LZ 127 Graf Zeppelin

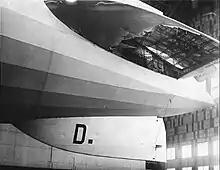
"Graf Zeppelin" in Lakehurst, with damage to the port fin after hitting a squall line, 16 October 1928

The galley staff served three hot meals a day in the main dining and sitting room, which was square. It had four large arched windows, wooden inlays, and Art Deco-upholstered furniture. Between meals, the passengers could socialise and look at the scenery. On the round-the-world flight, there was dancing to a phonograph, fine wine, and Ernst Lehmann, one of the officers, played the accordion. A corridor led to ten passenger cabins capable of sleeping 24, a pair of washrooms, and dual chemical toilets. The passenger cabins were set by day with a sofa, which converted at night into two beds. The cabins were often cold, and on some sectors passengers wore furs and huddled under blankets to stay warm. There was a noticeable smell from the Blau gas, especially when the ship was stationary.